Johann Carl Enslen

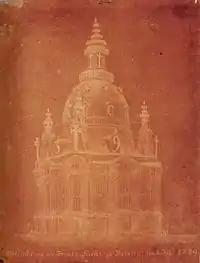
Photogenic drawing of the Dresden Frauenkirche, 1839

Johann Carl Enslen, a German landscape painter, who was born in 1769 and died in 1849, was well known in his time for his panoramas, which were the first introduced into Germany. He worked with his son Carl Georg Enslen.